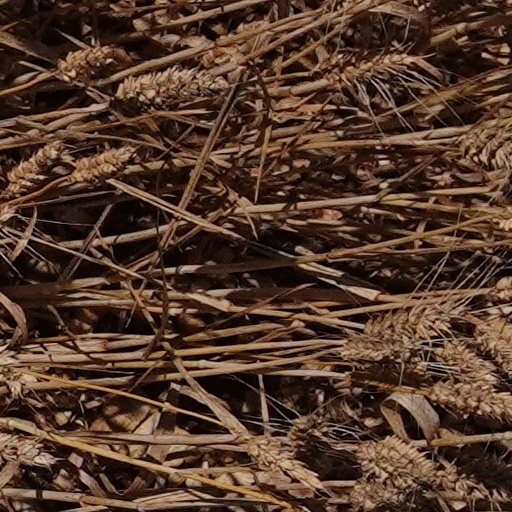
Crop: wheat